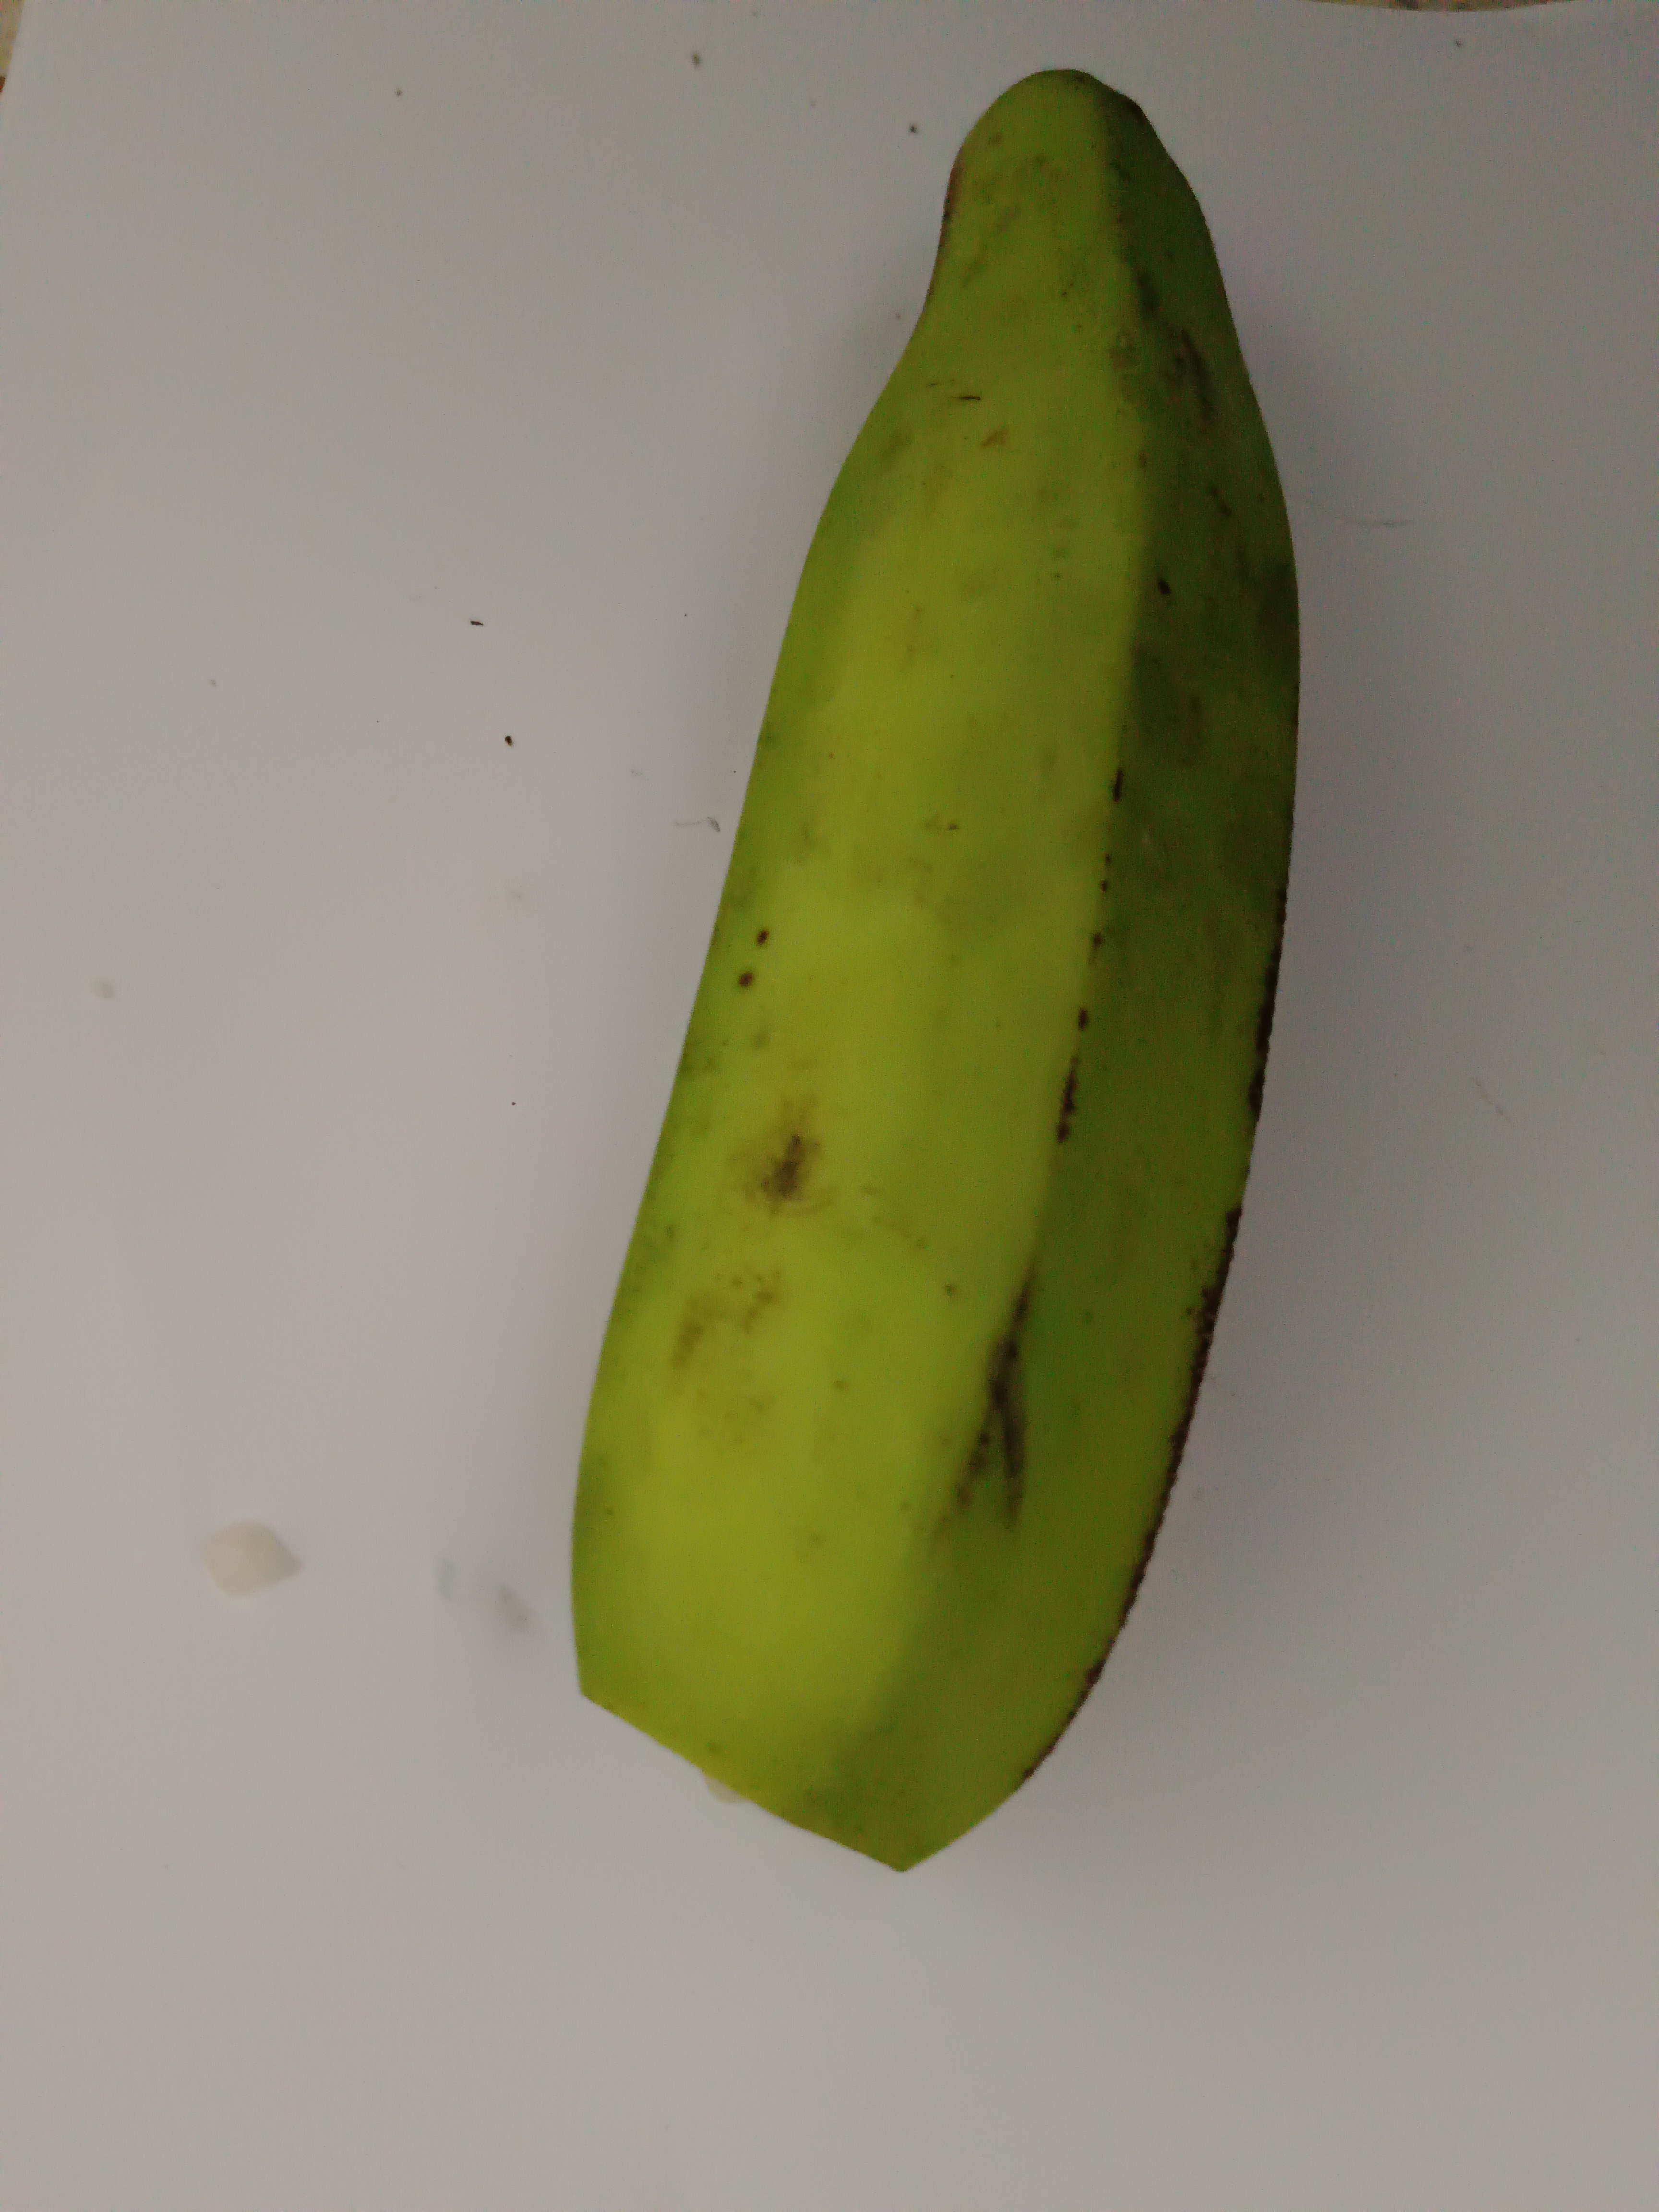
Banana variety: Anaji